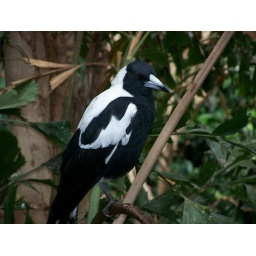
in black and white